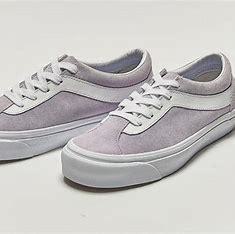
Brand: Vans
Model: Bold NI